Mustafa Wahbi Tal

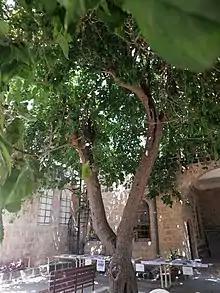
The patio of Tal's family house in Irbid which was turned into a museum in 1989 after his grave was relocated there. The museum receives hundreds of visitors annually.

Tal finished his elementary school education in Irbid in 1911. In 1912, Tal headed to the Anbur School in Damascus. After two or three years of studying there, he participated with his classmates in a strike protesting against the Ottomans' policies in the region. During the strike, the Ottoman governor of Damascus Ismail Fazıl Pasha, the Turkish Education Principal, and State Inspector General Sheikh Abdul Jalil Al-Durrah visited the school. After the Sheikh finished his speech, Tal made his way between the students, stood in the middle of the campus and shouted while pointing at the Sheikh: "This man is a charlatan liar!" According to Al-Oudat, it was this incident and the ones that followed them that made Tal known to the Ottoman authorities of being a student fond of "messing around and creating chaos during lessons, so much that the Turkish teachers called him a field mouse."